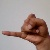
The image shows a hand gesture representing the letter 'J' in Indian Sign Language.